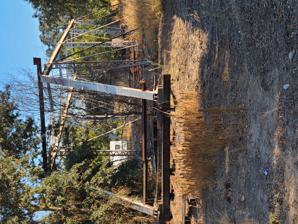
Building: Five Mile Drive-Sutter Creek Bridge
Country: United States of America
Year built: 1910
United States historic place Five Mile Drive-Sutter Creek Bridge U.S. National Register of Historic Places Nearest city Ione, California Coordinates 38°21′14″N 120°57′27″W / 38.35389°N 120.95750°W / 38.35389; -120.95750 Area less than one acre Built 1910 Built by Berkeley Steel Co. Architect V.F. Garbarini Architectural style Pony Pratt half-truss NRHP reference No. 86000734 Added to NRHP April 11, 1986 The Five Mile Drive-Sutter Creek Bridge , in Amador County, California near Ione, California , is a Pony Pratt half-truss bridge built in 1910.  It was listed on the United States National Register of Historic Places in 1986. The United States National Register nomination describes it as a: steel, pin-connected, pony Pratt half-hip truss bridge on concrete wall abutments with flared wing walls. It crosses Sutter Creek in a wooded, rural setting. At a length of 115 feet (five panels at 23 feet each), it is very long for a pony truss , which is generally used for light vehicular traffic on short spans. In profile, the truss is a typical Pratt half-hip, but it is somewhat unusual in that the floor beams are extended five feet outside of the plane of the truss chords, and an additional vertical brace attaches to the end of the floor beams. This was probably done to provide extra support to compensate for the length of the truss. Another unusual feature is that the end posts terminate at a higher level than the interior verticals, giving the roadway a "sway-backed" configuration. The truss width (outside measurement) is 17 feet 4 inches and the roadway width is 12 feet 2 inches, with no wheel guards. It is located at the intersection of Old Stockton Rd. and Five Mile Dr., over Sutter Creek , west of Ione, Amador County, California. References